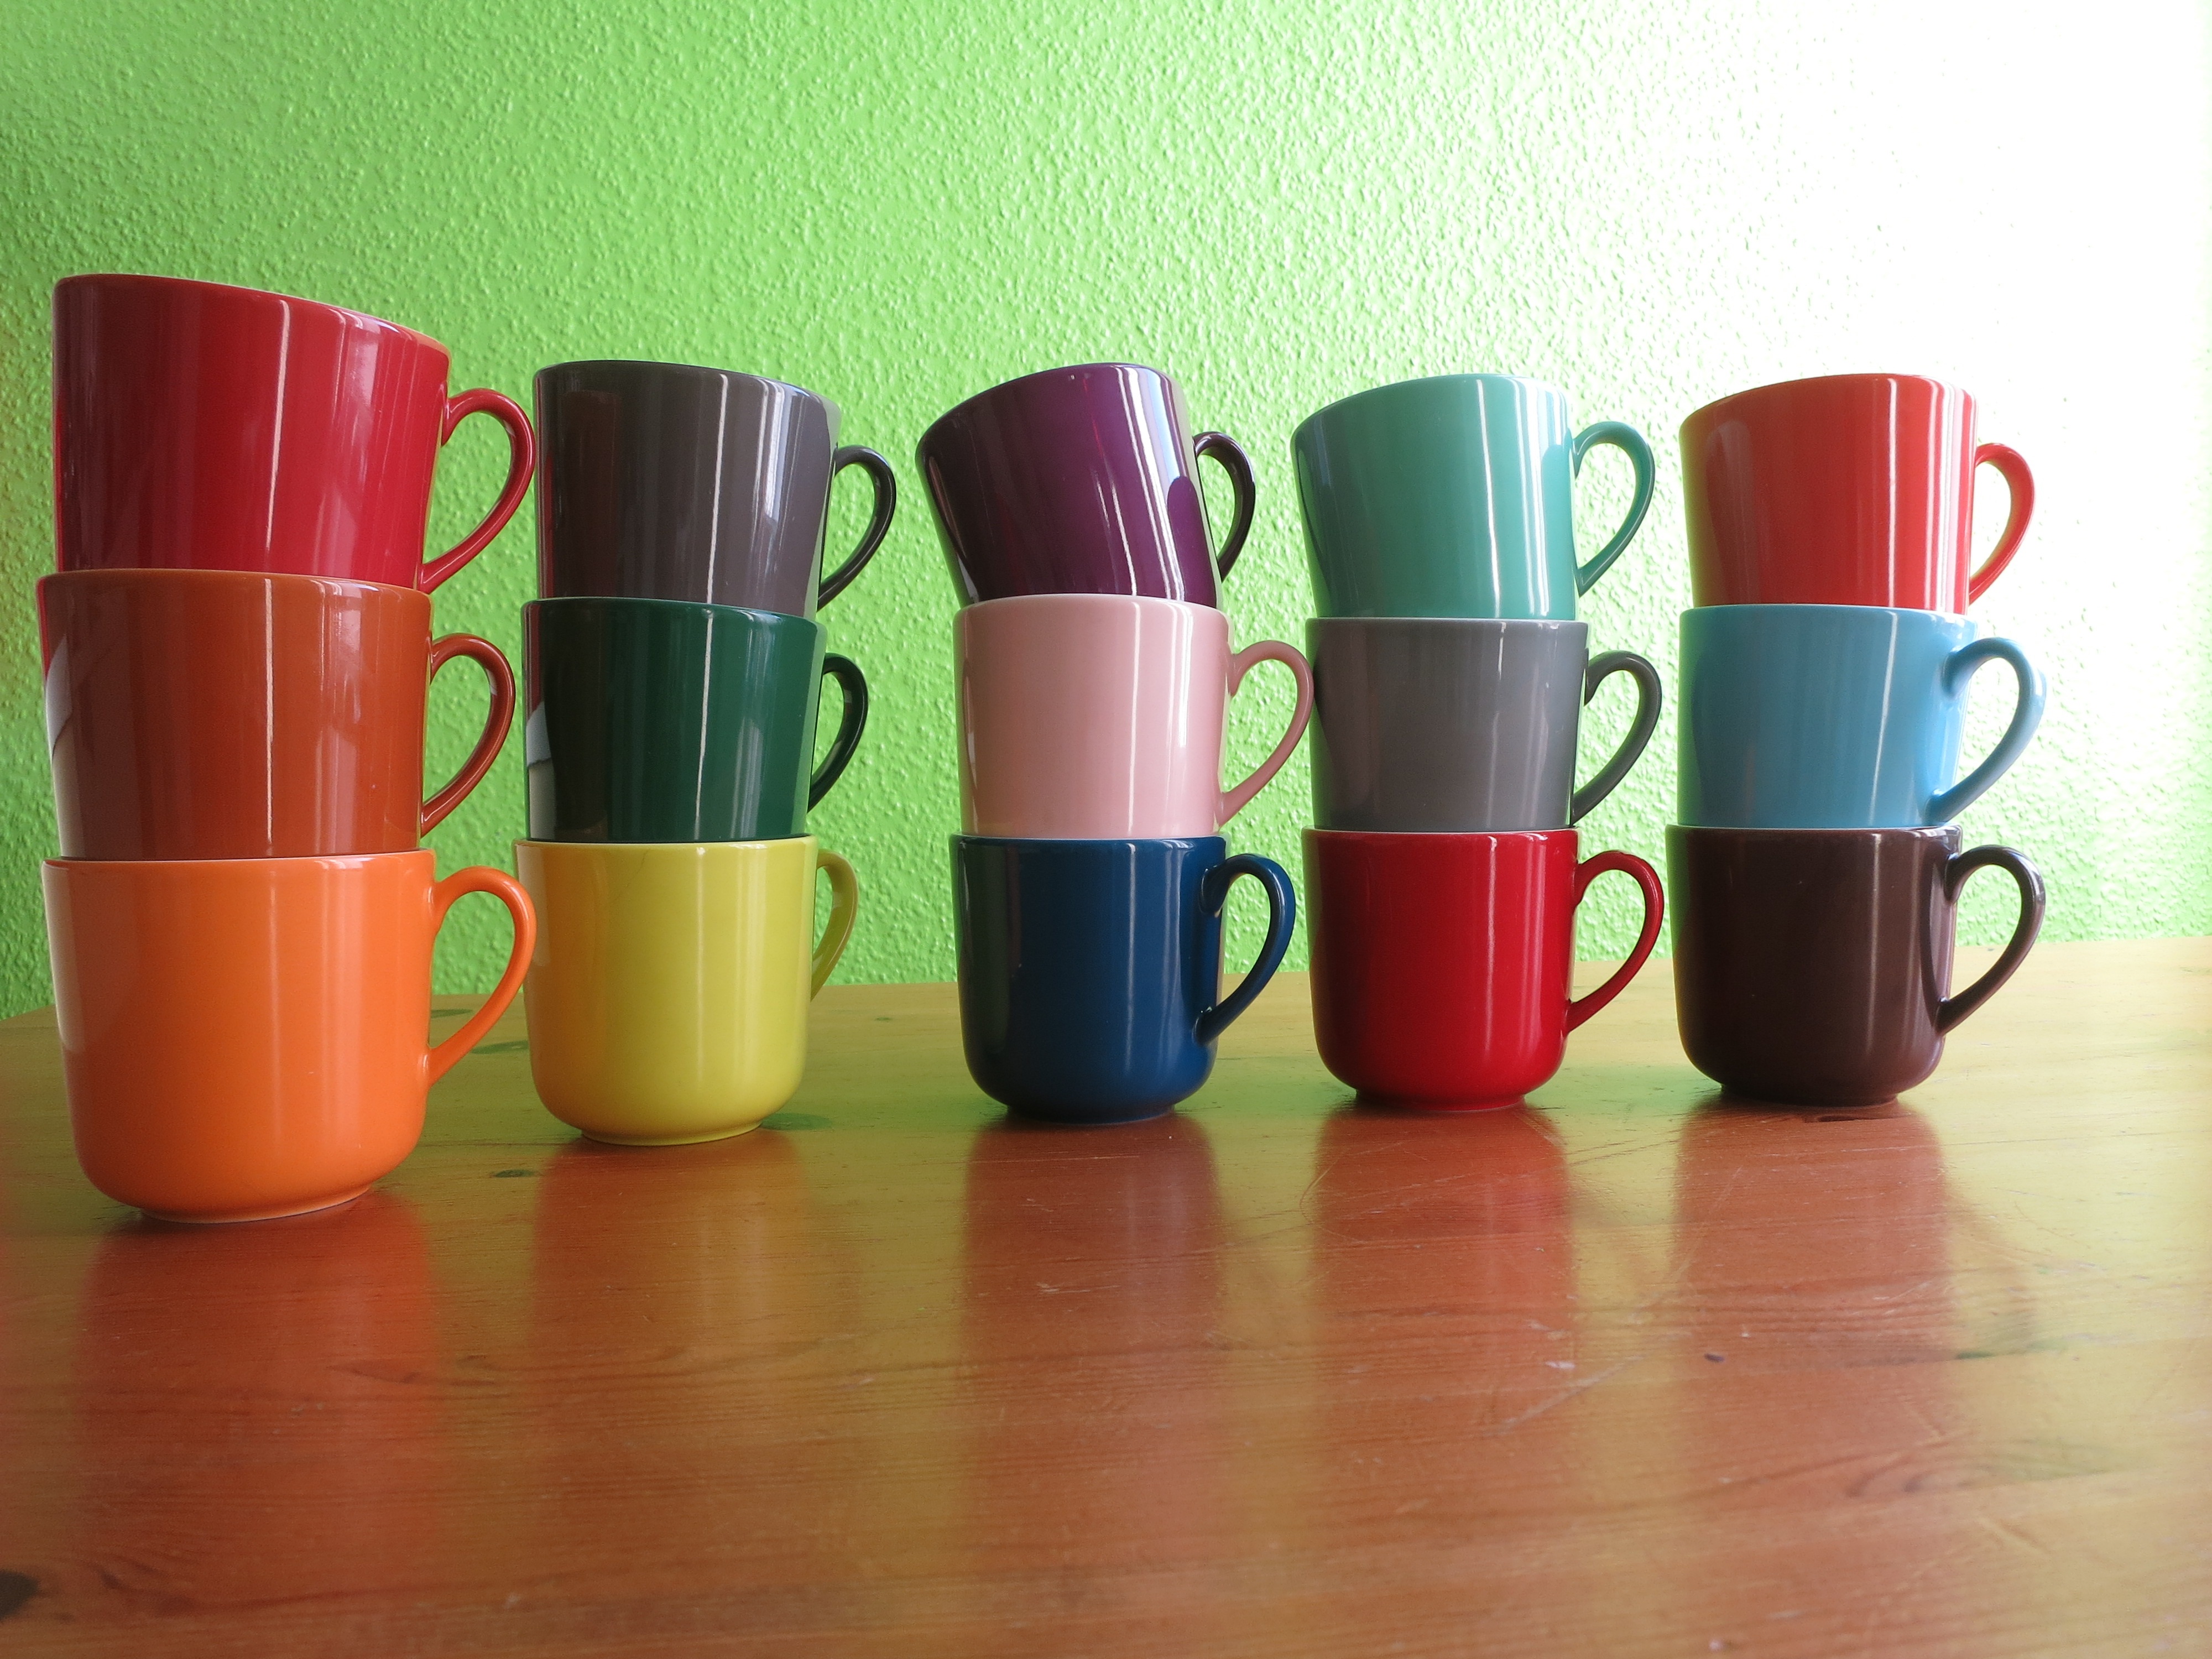
coffee, red, color, office, bottle, colorful, product, diversity, t, joy, shape, benefit from, lust for life, man made object, drinkware, variant